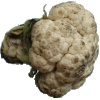
Label: cauliflower